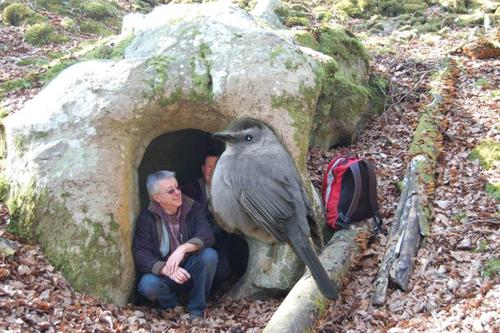
Bird species: Gray_Catbird
Bird type: landbird
Background: land